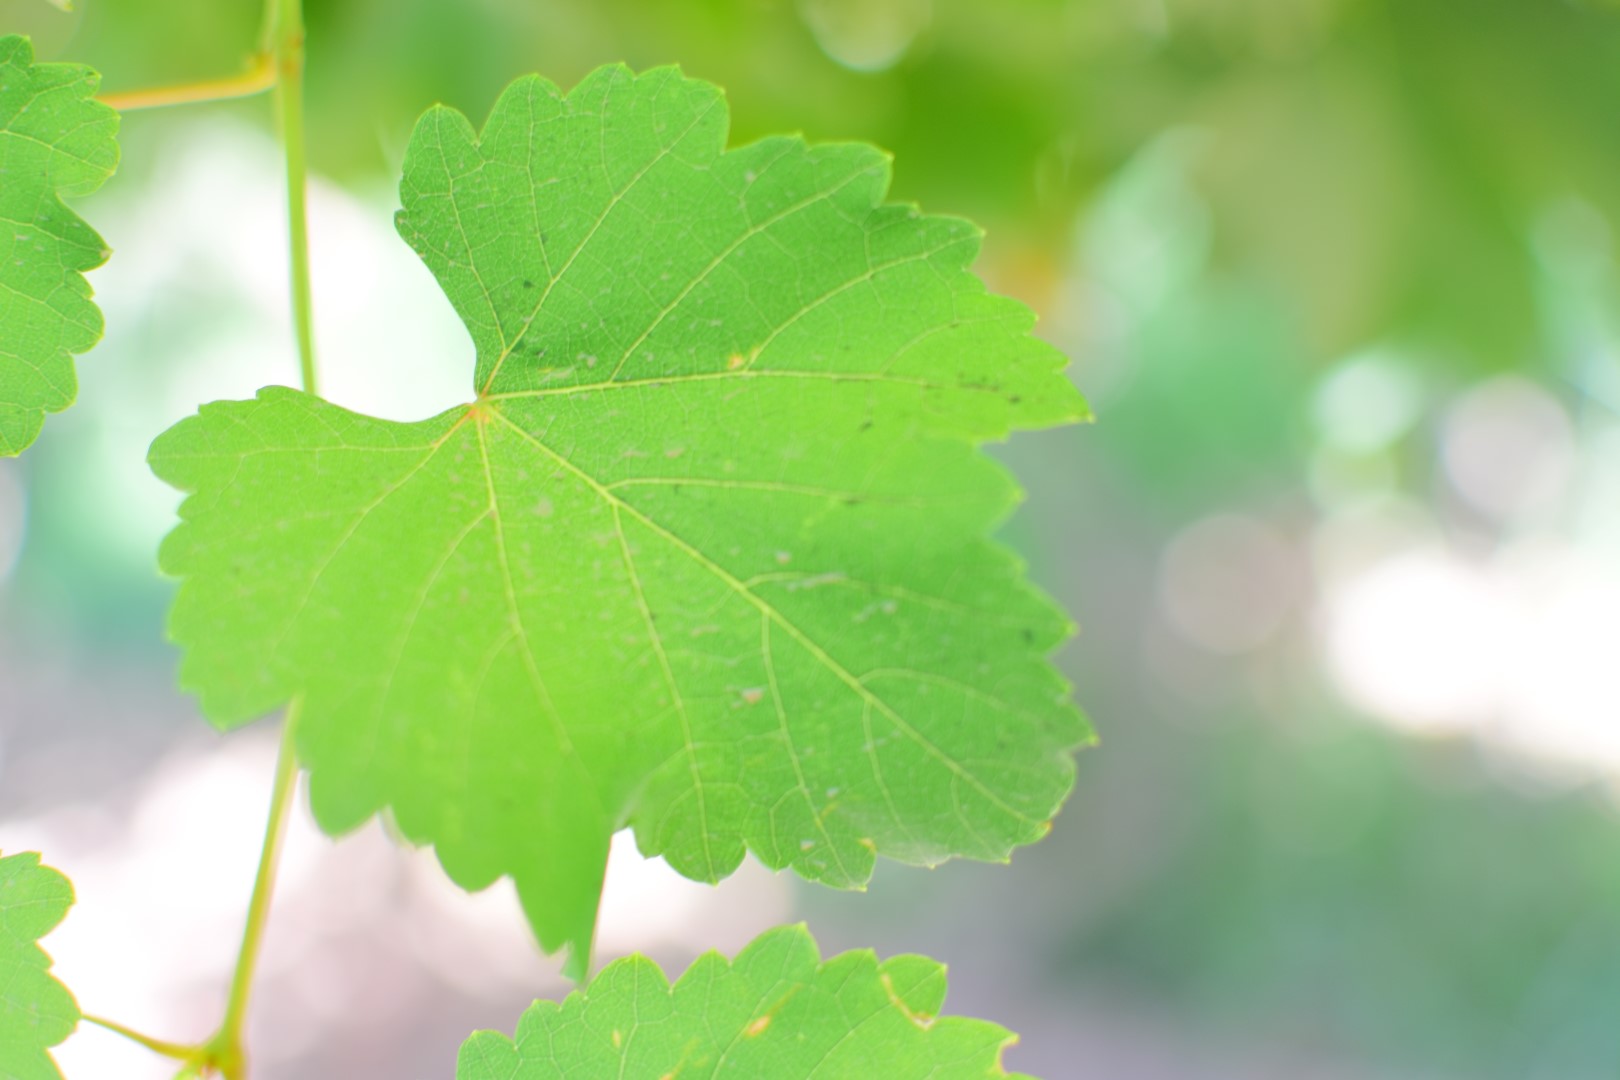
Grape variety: Frinsi